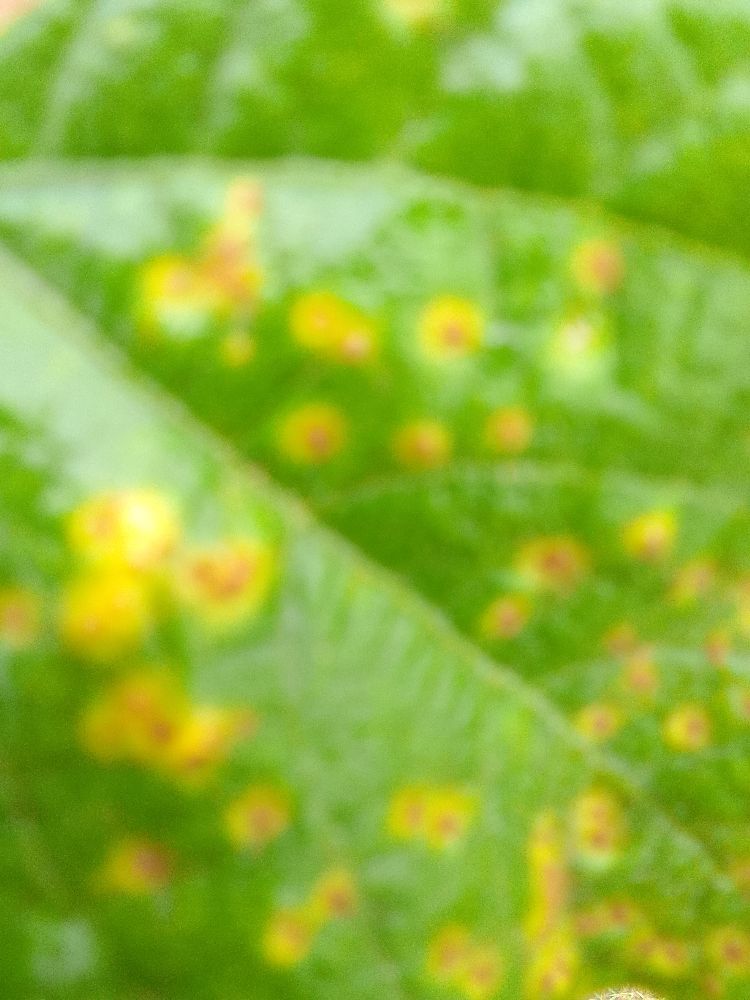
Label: rust